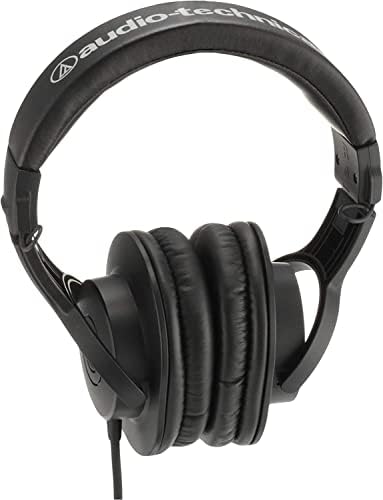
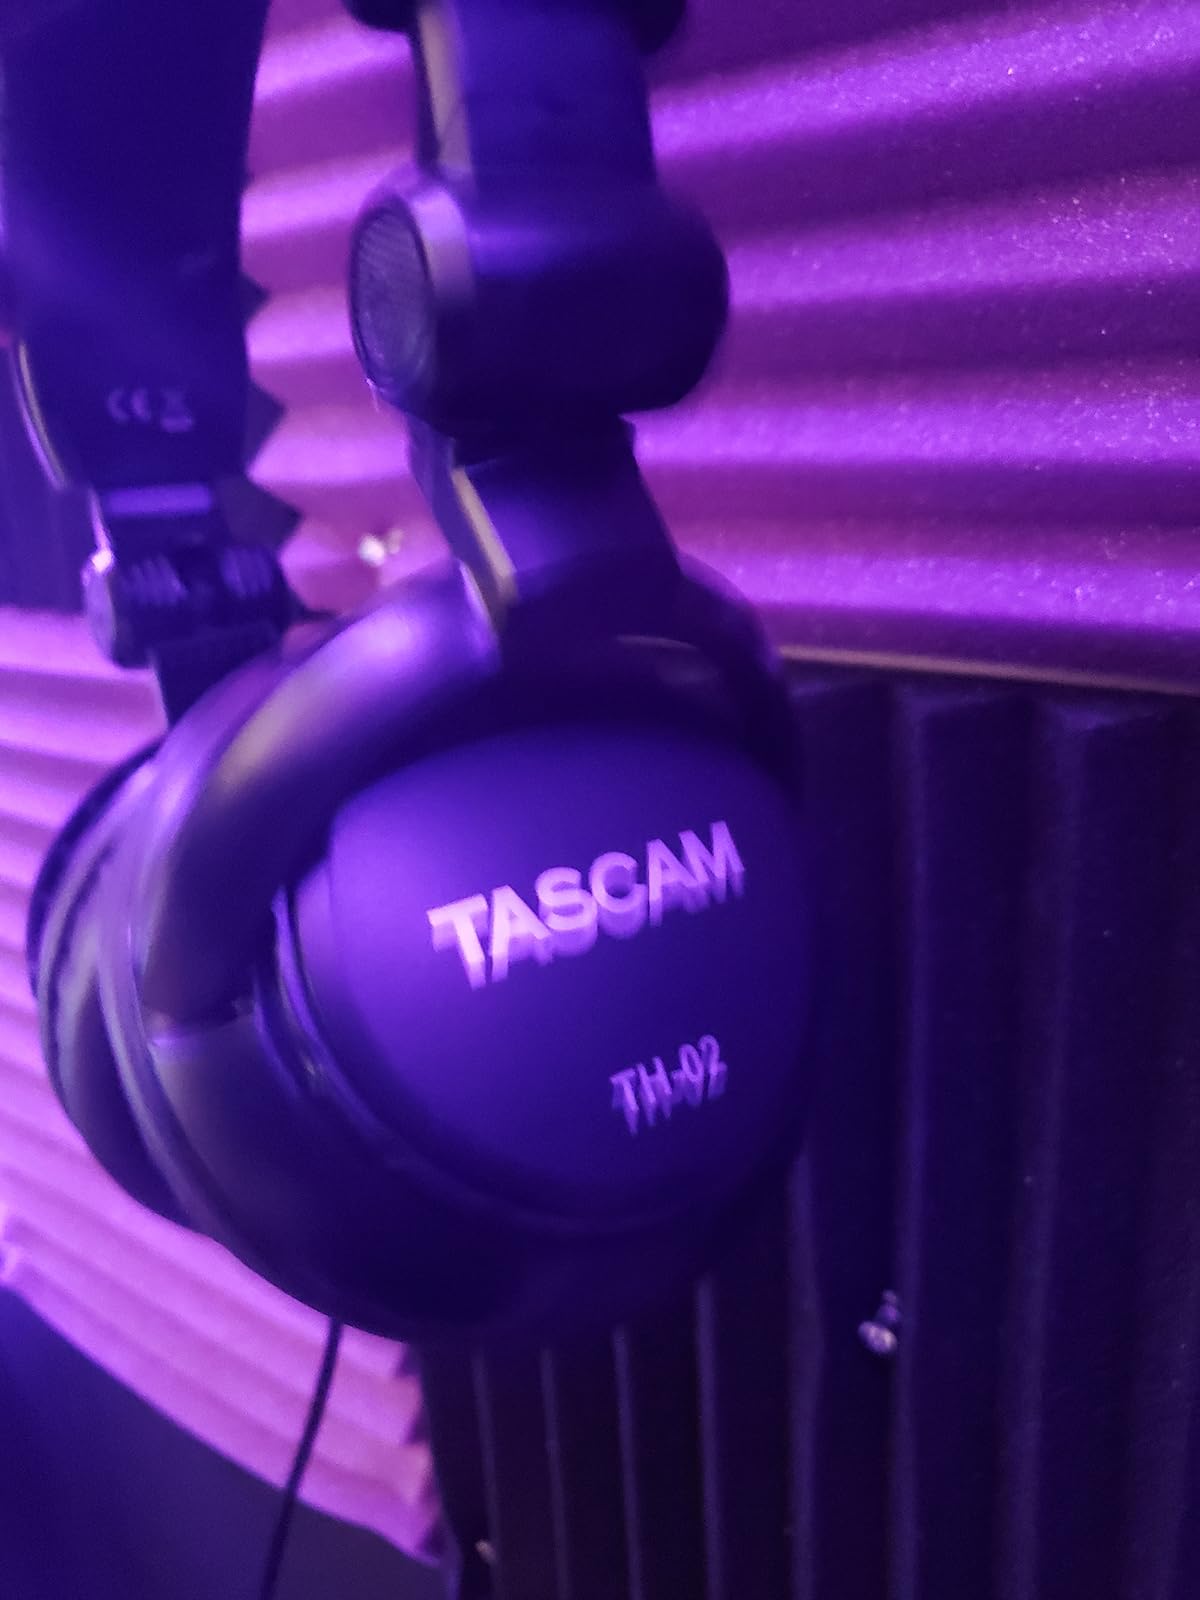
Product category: headphones
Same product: no